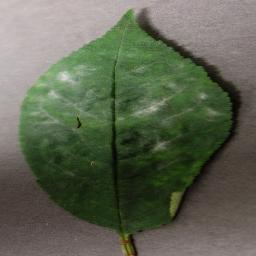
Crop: cherry
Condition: (including_sour)_powdery_mildew